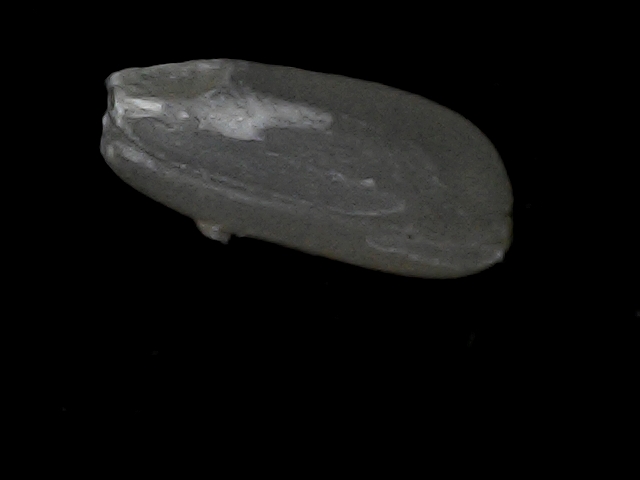
Rice variety: BD95